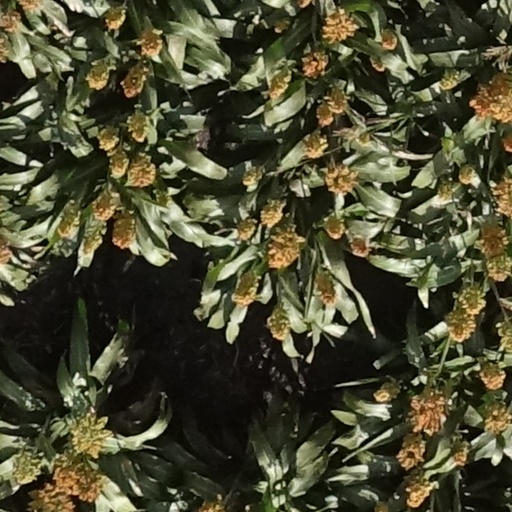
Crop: sorghum